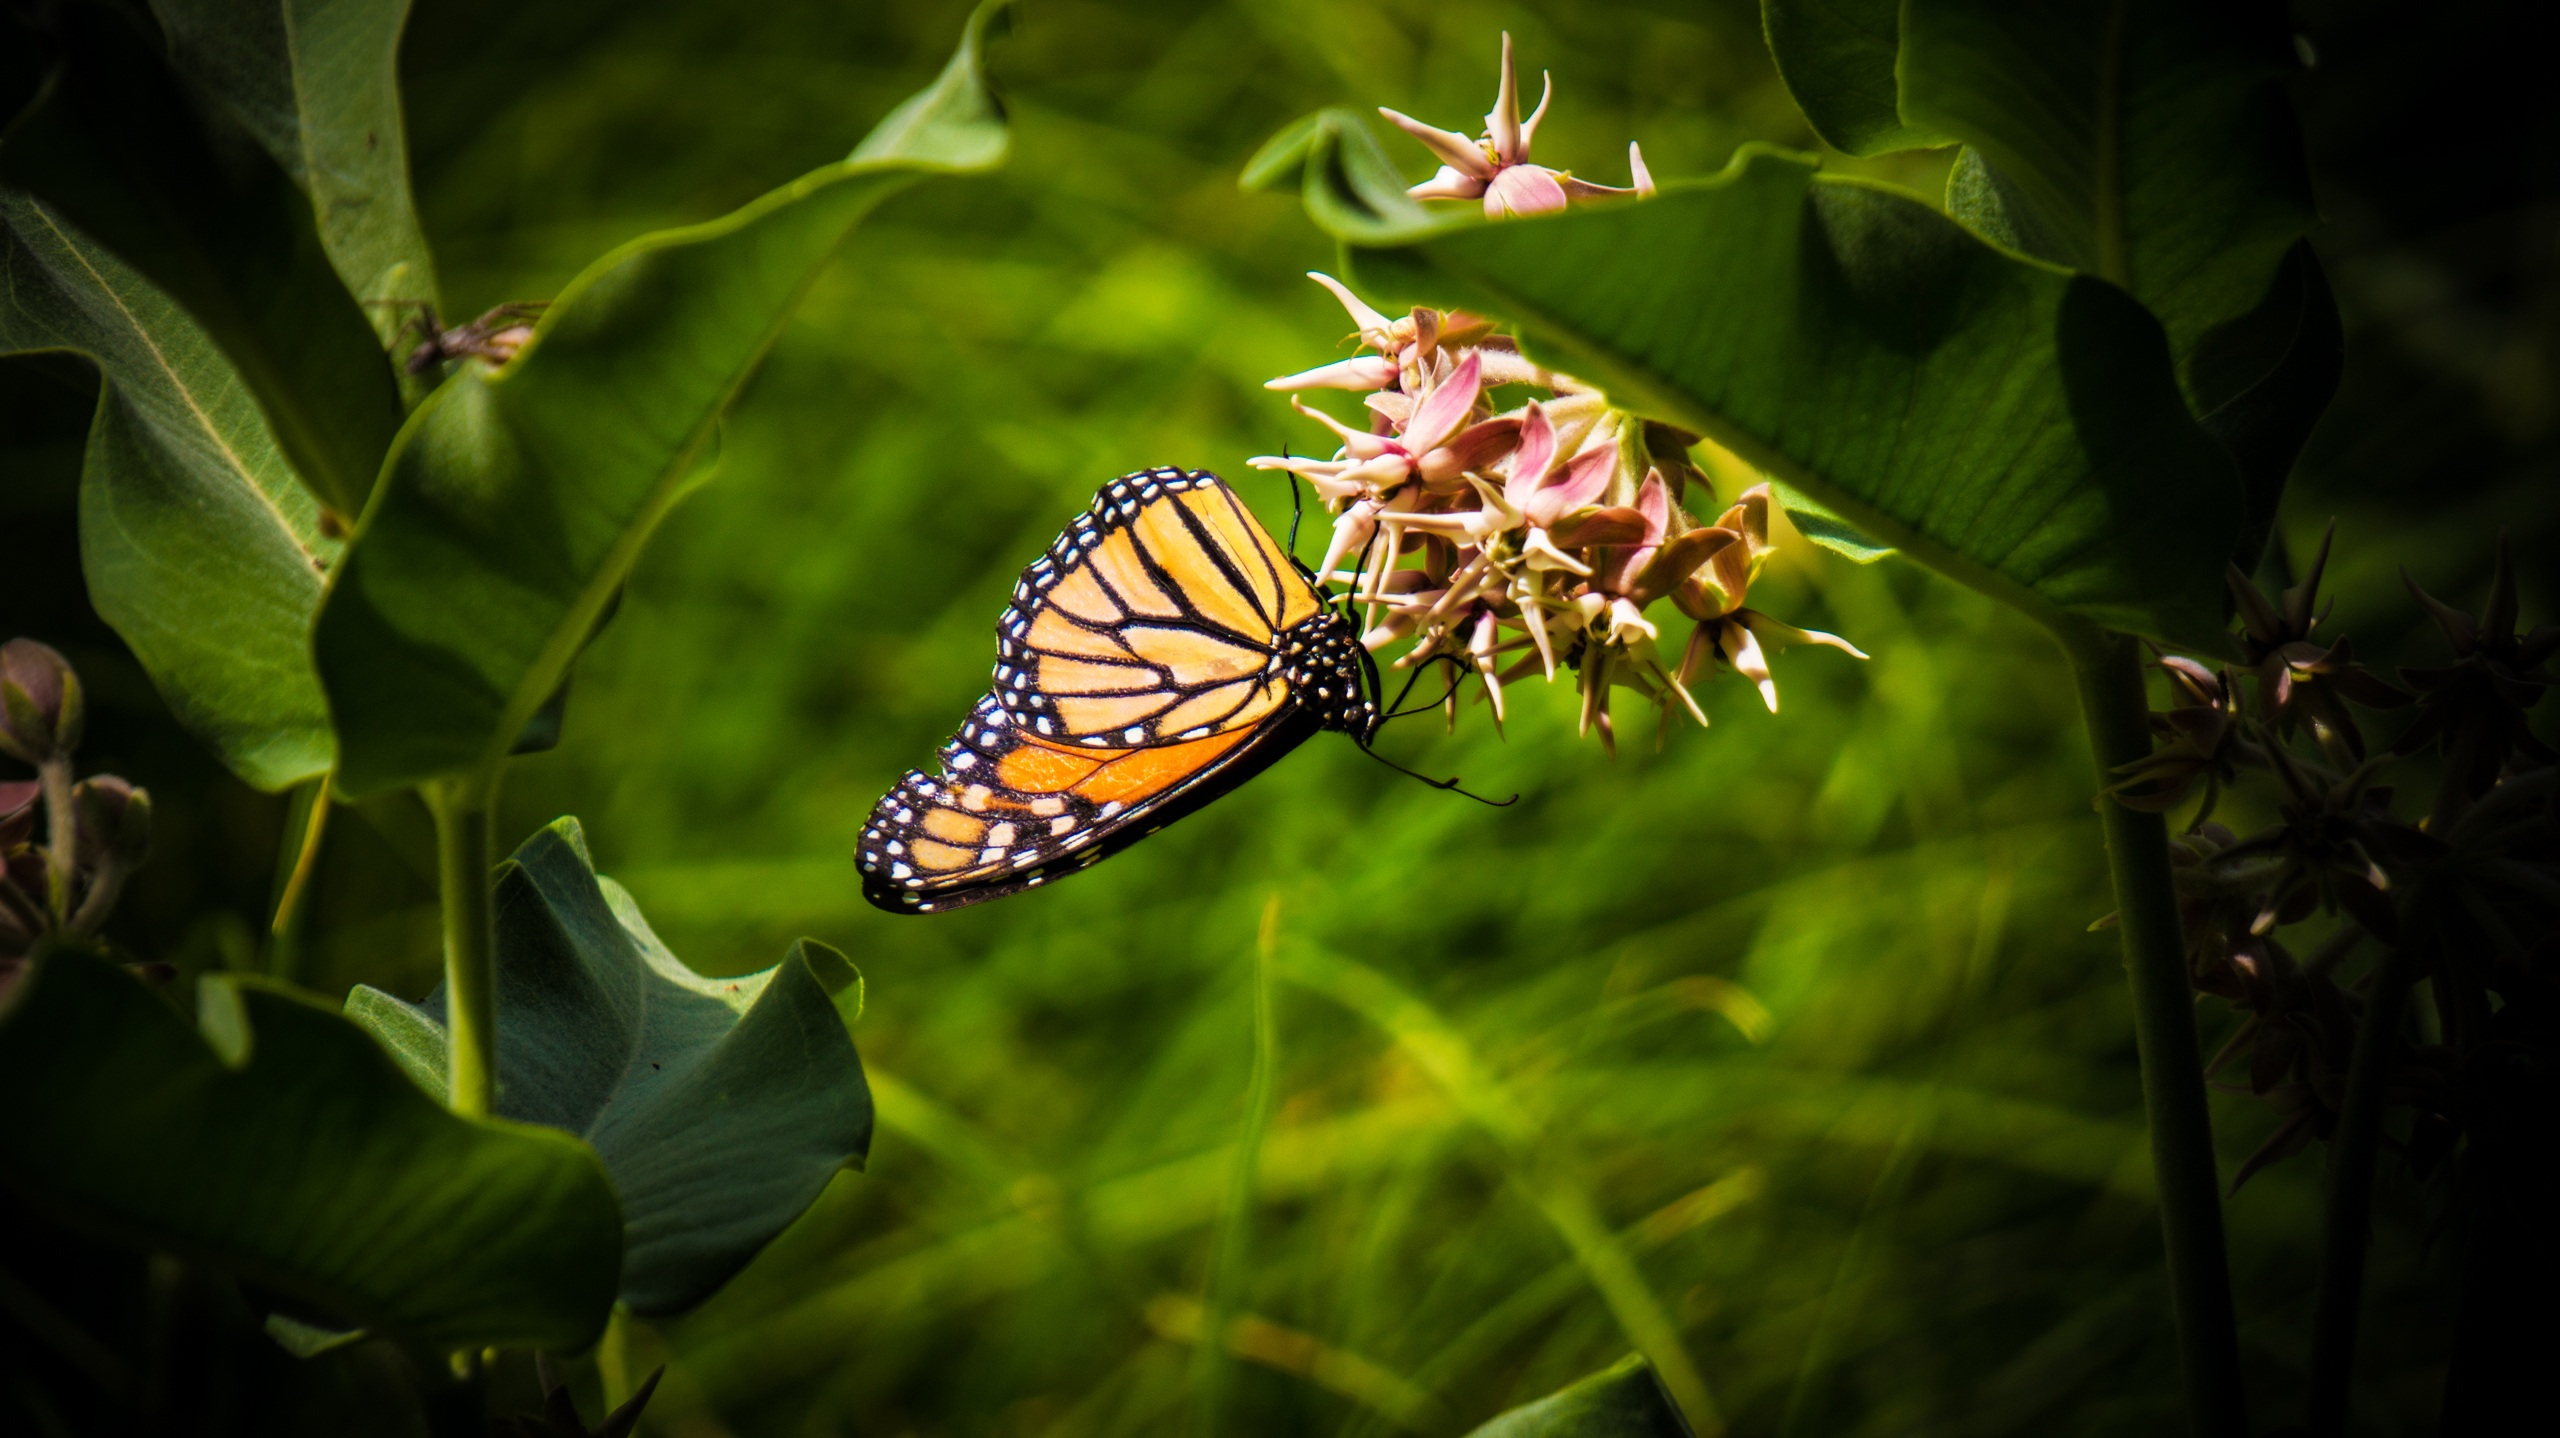
nature, grass, photography, sweet, leaf, flower, wildlife, green, jungle, vegetable, insect, botany, butterfly, flora, fauna, plants, invertebrate, close up, monarch butterfly, tropics, macro photography, arthropod, pollinator, moths and butterflies